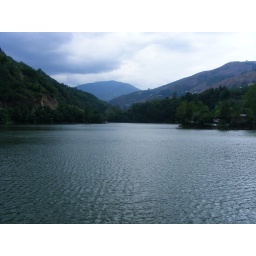
A small artificial lake 10 mins by car from Trabzon.